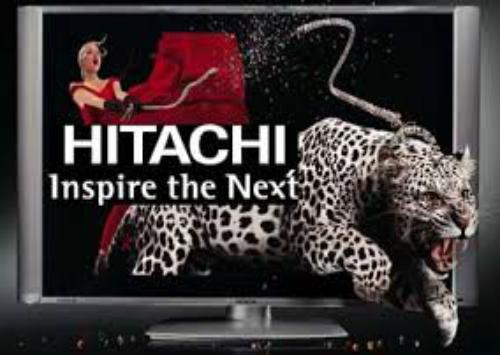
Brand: Hitachi
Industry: Leisure